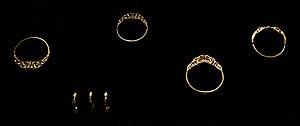
Le Musée national suisse est un musée situé à Zurich, à côté de la gare centrale. Il fait partie des « Musées nationaux suisses ». Cette institution a accueilli au fil des dernières décennies des annexes dans différentes régions de la Suisse. Le Landesmuseum est le siège central d'un organisme qui s'est par ailleurs doté d'un Centre des collections, doté de services hautement spécialisés en conservation-restauration.
Le trésor d'Erstfeld est considéré comme la plus importante découverte suisse de l'époque de La Tène. Il date d'environ 300 avant J.-C. et a été découvert en 1962 à Erstfeld, dans le canton d'Uri. C'est l'un des exemples les plus importants de l'orfèvrerie celtique.